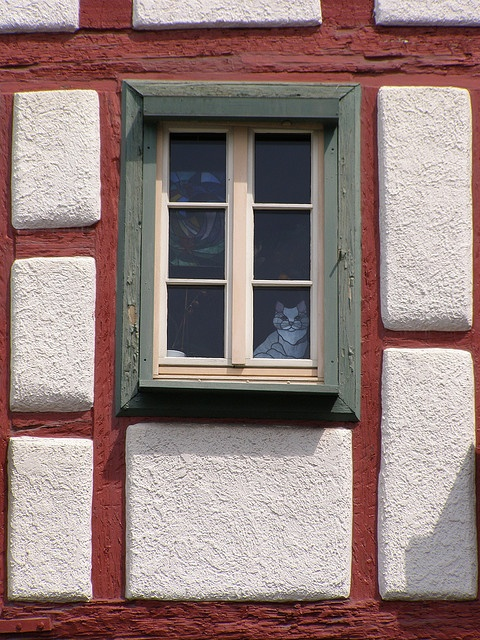
a close up of a cat in a window of a building
The Small animal is looking out of the window.
The image of the cat appears in the bottom corner of the building window.
A window in the side of a building surrounded by bricks.
a white and green framed window on a red and white building